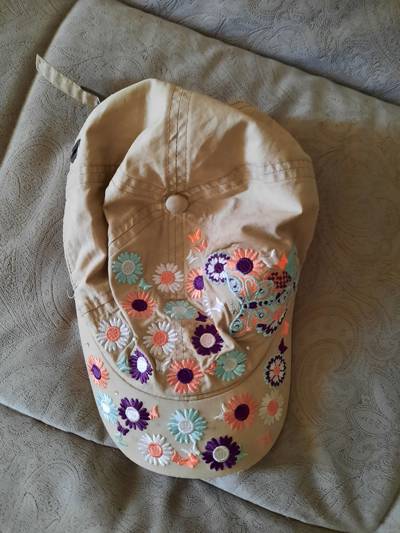
Waste category: clothes